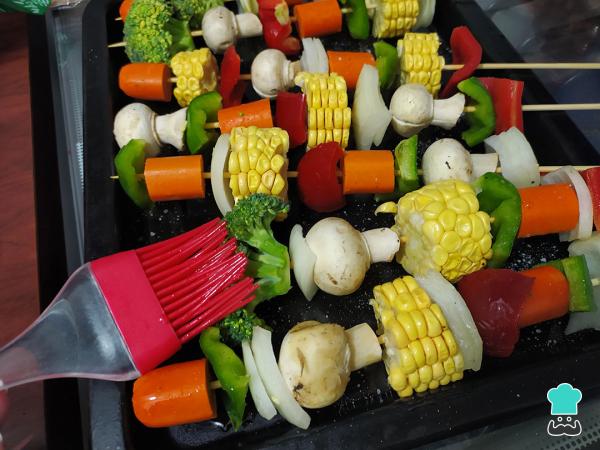
Reparte la mezcla sobre los anticuchos con una brocha o sirviéndola poco a poco encima de cada brocheta.